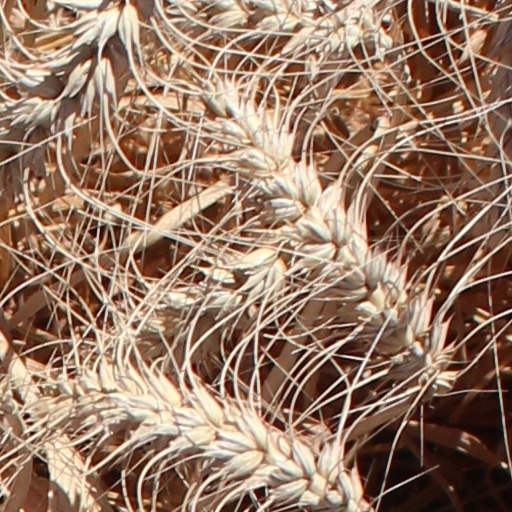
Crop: wheat